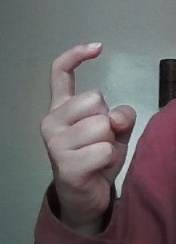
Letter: ra